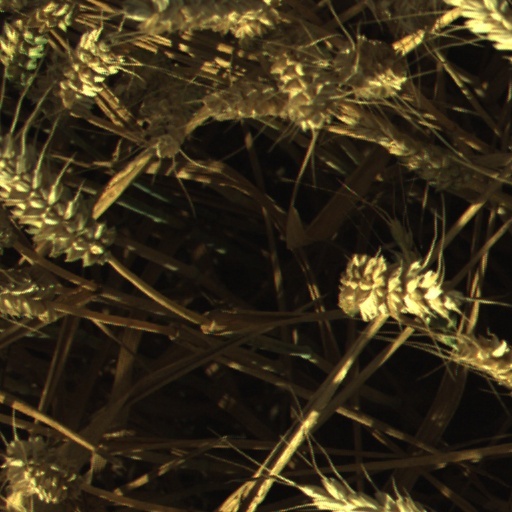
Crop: wheat